Elacatinus puncticulatus

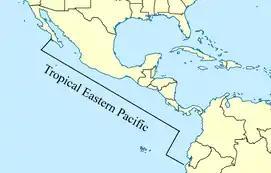
The Tropical Eastern Pacific spans from the Southern region of the Baja Peninsula in California to Northern Peru

"E. puncticulatus" are a shallow-living goby found along the continental shore of the Tropical Eastern Pacific (TEP), which ranges from the Southern tip of the California peninsula to the South of Ecuador. Specifically within this area, the species live primarily between the subtidal zone and depths of 21m on rocky or coral reefs. Their habitat on coral reefs, considered “cleaning stations”, which combined with the bright blue coloration on parts of their head allows the species to attract clients and feed off of the removed ectoparasites. They are the only species of the genus "Elacatinus" not found in the Atlantic, and only one of two species in the genus found in the TEP. Their distribution is shaped by habitat discontinuities that restrict their dispersal in the area, one of the most notable examples being two muddy sections of shore within the TEP.